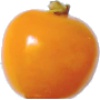
Label: Physalis 1